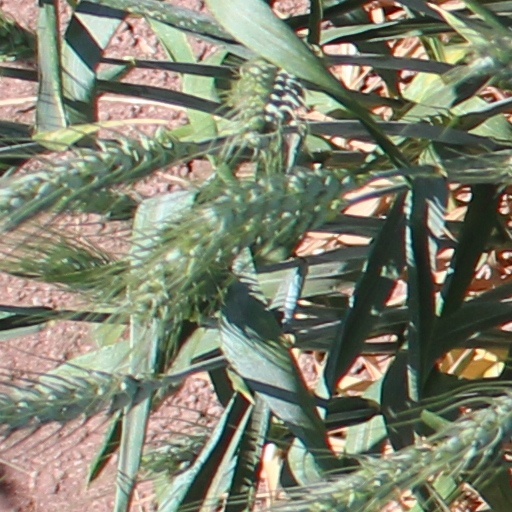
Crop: wheat